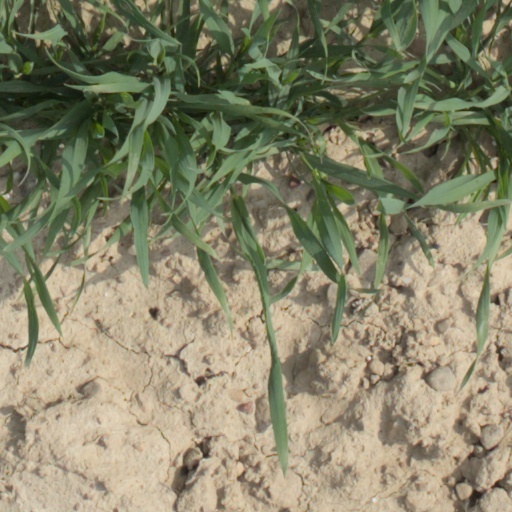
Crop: wheat